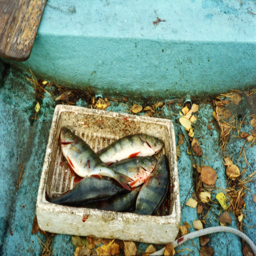
experiment : fish in a box